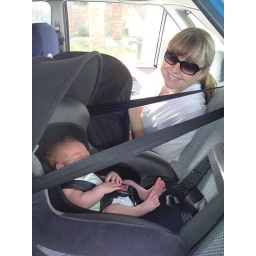
Sally &amp;amp; Enitan in the back seat of the car as they take Kate to the airport. Enitan is one week old.